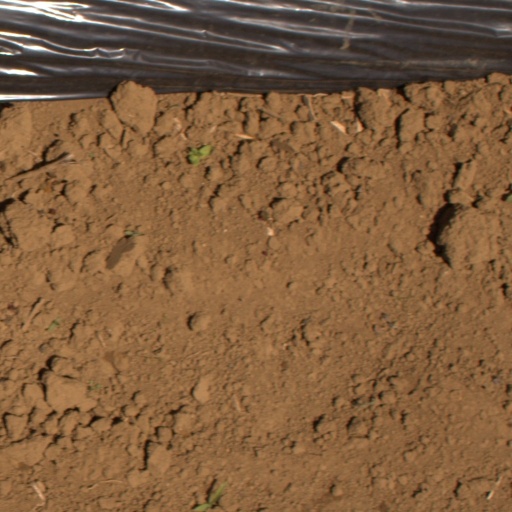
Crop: Jerusalem artichoke